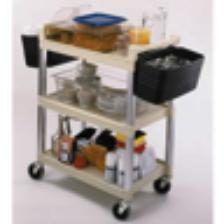
Label: NonHuman